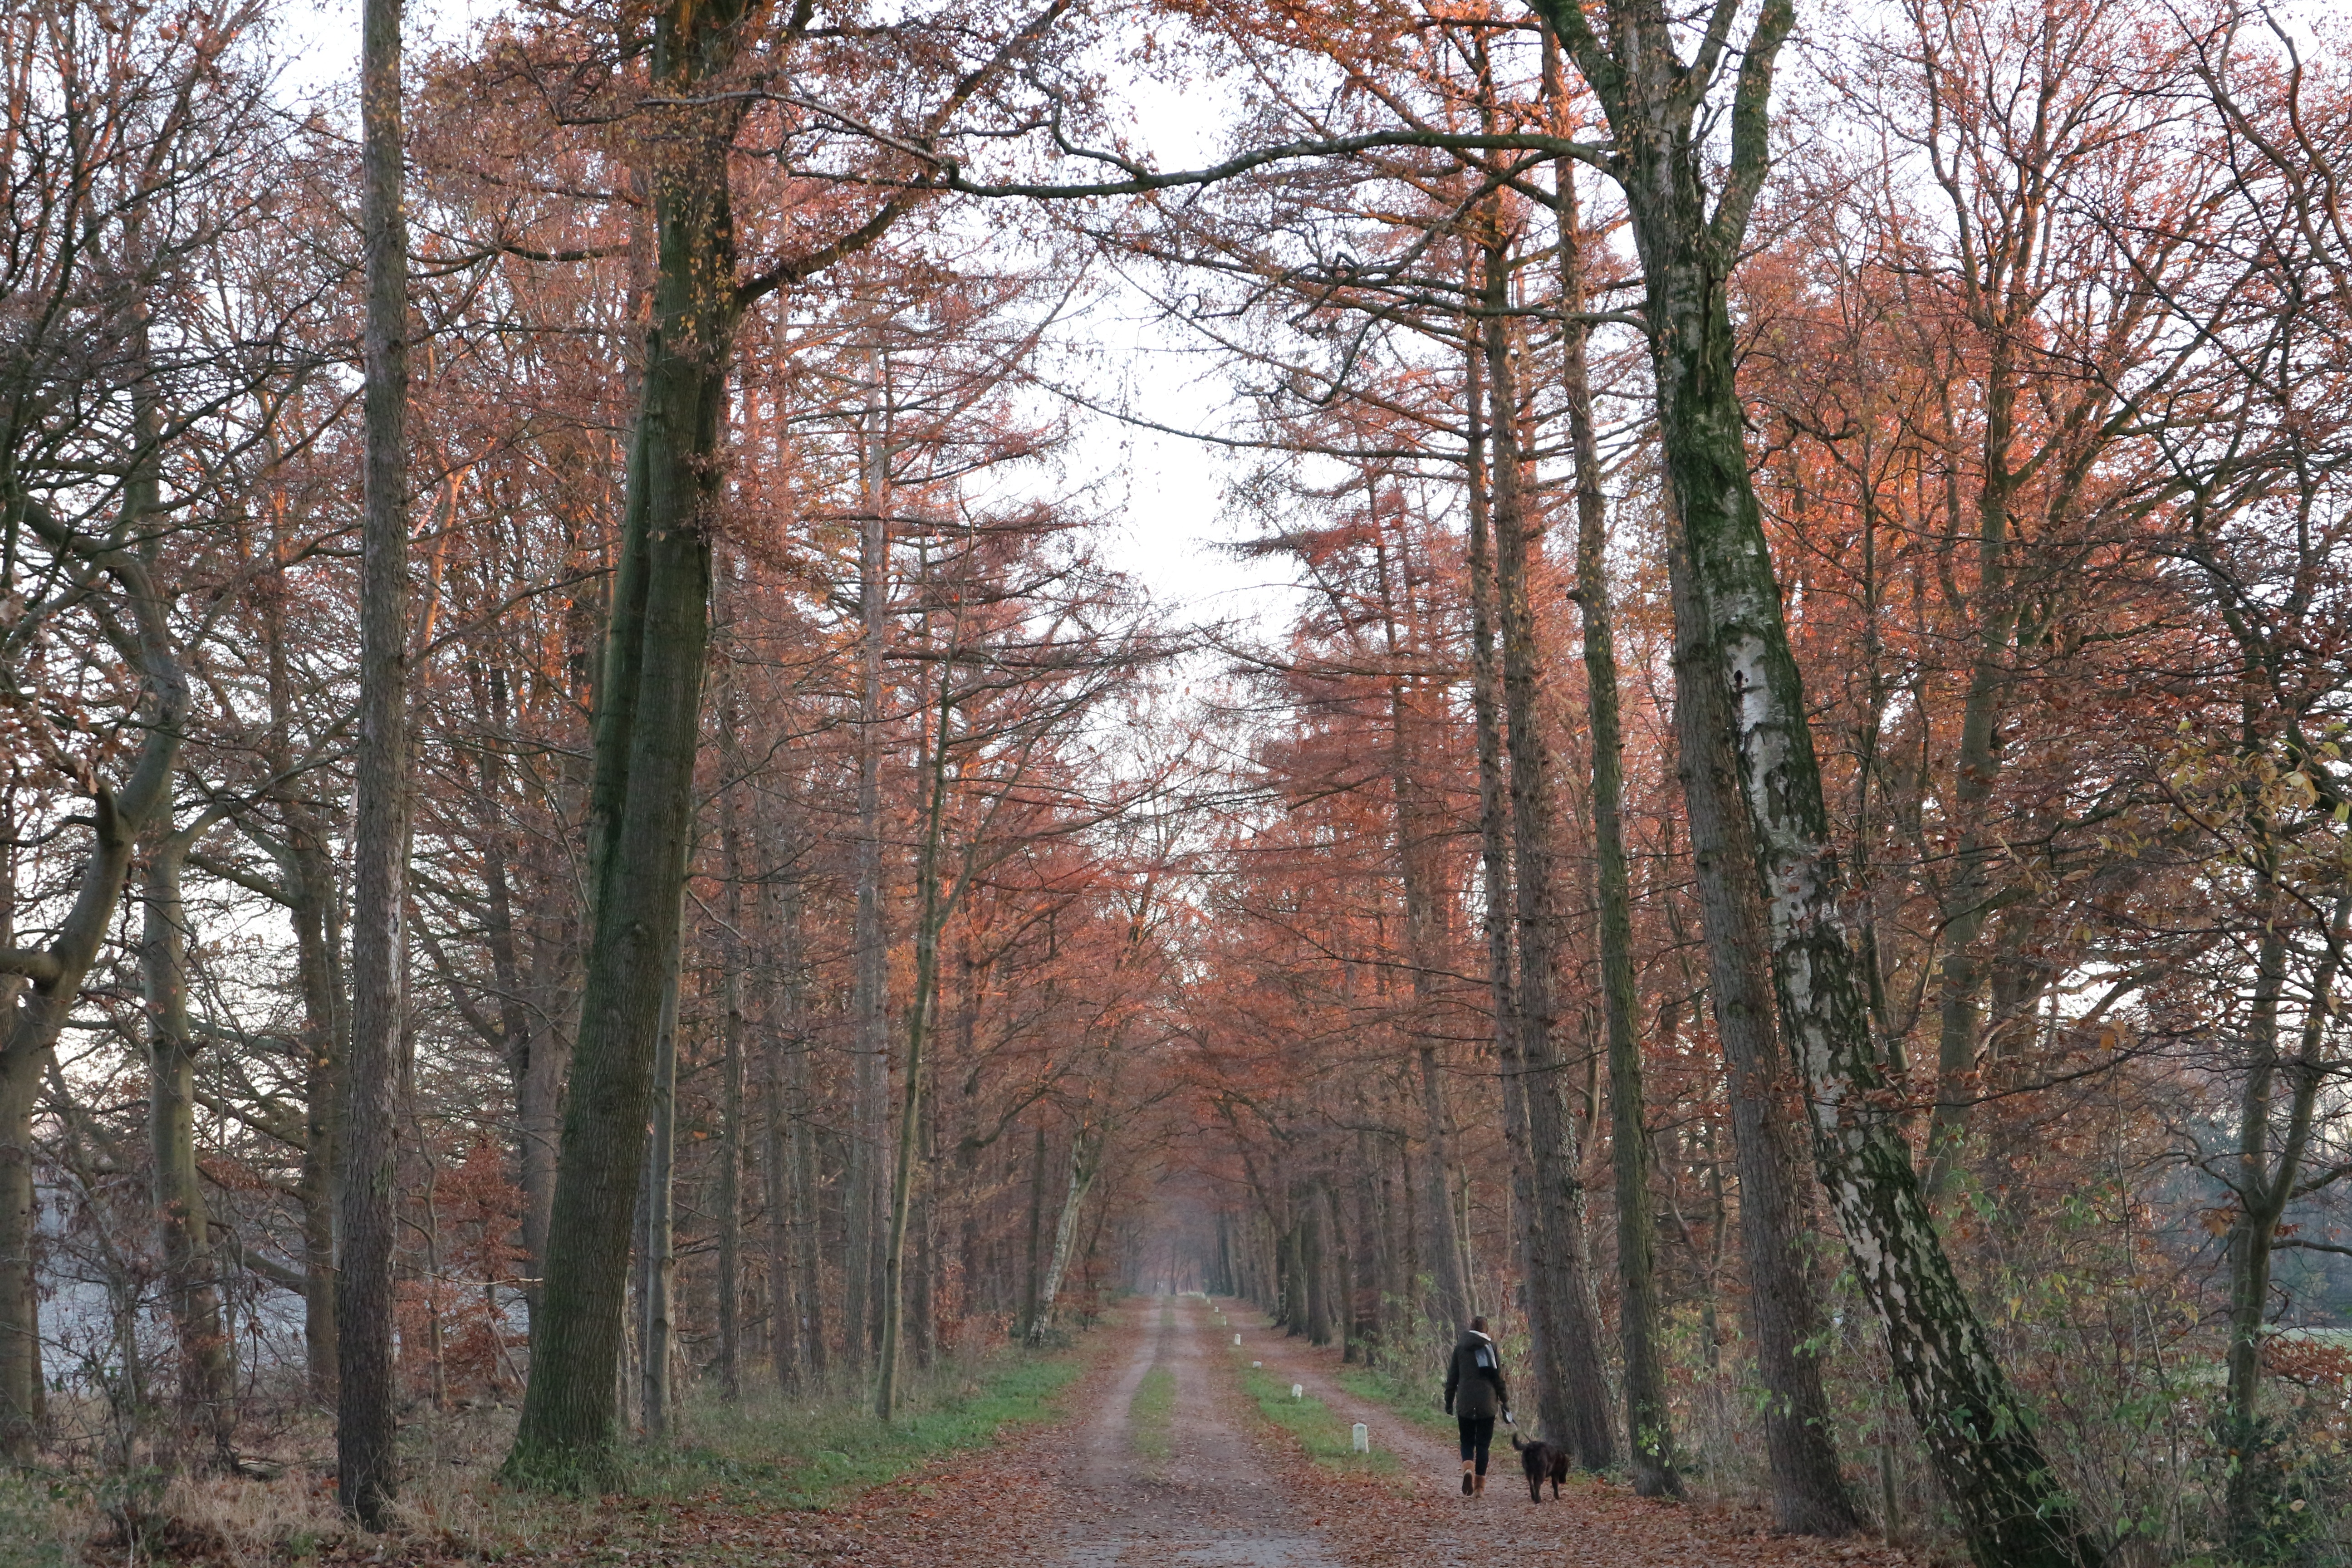
tree, forest, plant, trail, leaf, autumn, season, spruce, deciduous, grove, woodland, habitat, ecosystem, biome, natural environment, atmospheric phenomenon, woody plant, temperate broadleaf and mixed forest, temperate coniferous forest